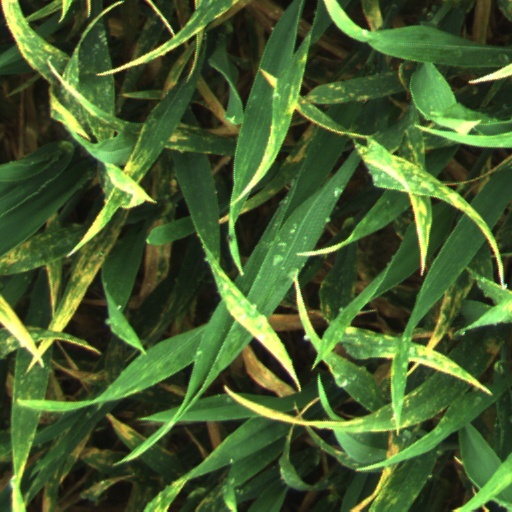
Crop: wheat